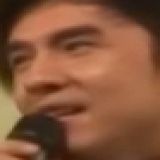
ca sĩ Đan Trường